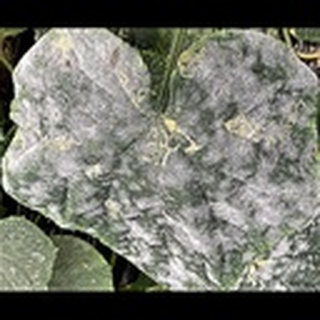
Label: cotton_powdery_mildew